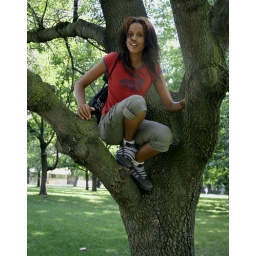
Leyla sitting in a tree at Queens Circle park.